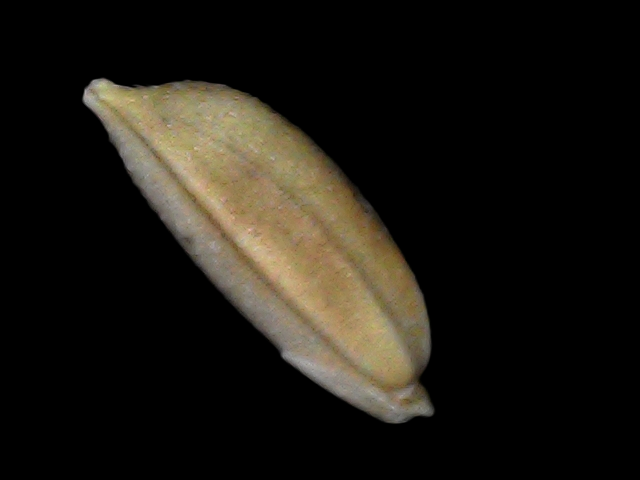
Rice variety: Bd34